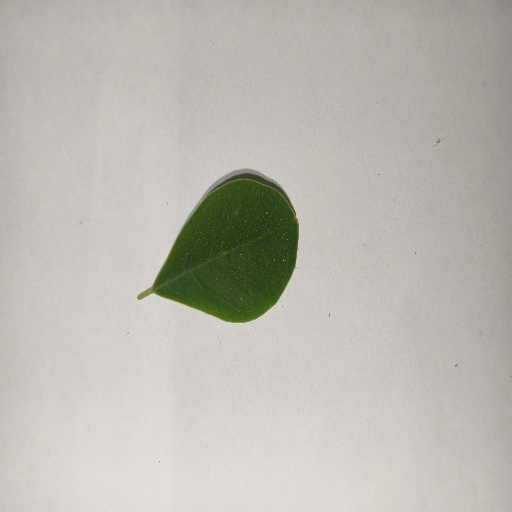
Species: Sojina
Leaf condition: Healthy Leaf